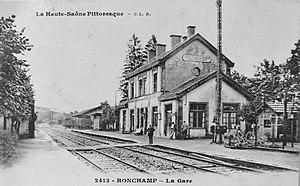
Le bâtiment voyageurs de la gare de Ronchamp au début des années 1900.
La gare de Ronchamp est une gare ferroviaire française de la ligne de Paris-Est à Mulhouse-Ville, située sur le territoire de la commune de Ronchamp, dans le département de la Haute-Saône en région Bourgogne-Franche-Comté.